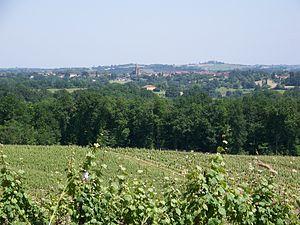
Le village d'Aignan (Gers) et le vignoble de Saint-Mont
Aignan est une commune française située dans le département du Gers, en région Occitanie.